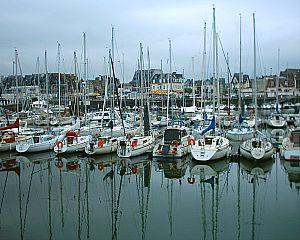
Le port de Deauville ou Port Deauville est un port de plaisance-marina de la Manche, de 1975, à Deauville dans le Calvados en Normandie.